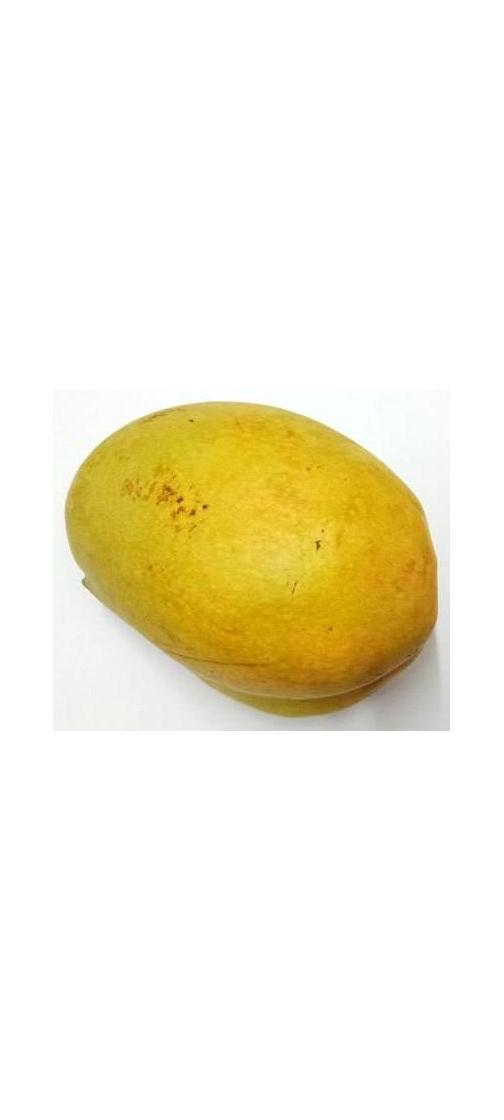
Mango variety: Bari-11